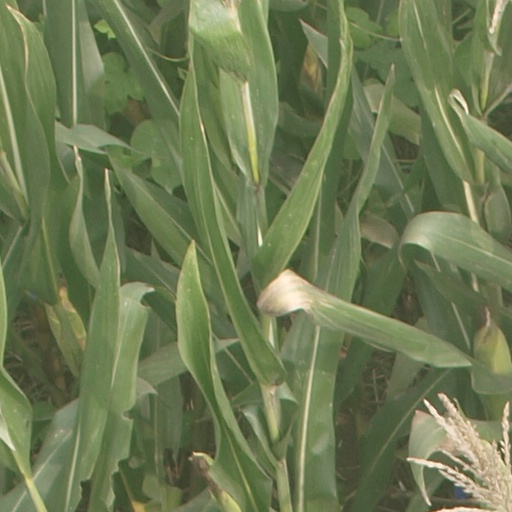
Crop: maize; corn